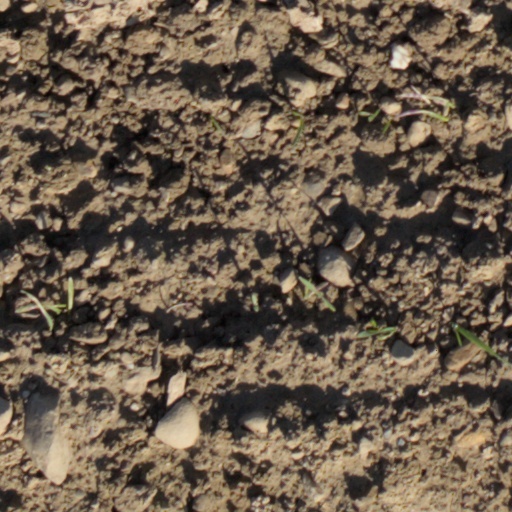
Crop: wheat